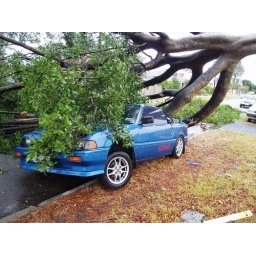
blue crx under tree 5